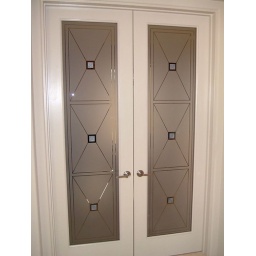
decorative glass doors contemporary design by sans soucie